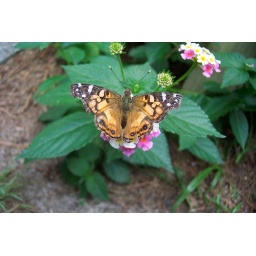
This butterfly paid me a visit while I was sitting in the garden reading.